Days and Nights in Wuhan

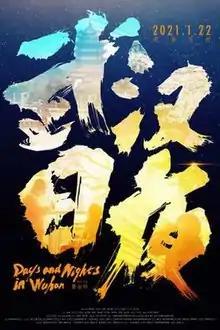

Days and Nights in Wuhan is a 2021 state-backed documentary film detailing the COVID-19 pandemic in Wuhan, Hubei, China. The film was directed by Cao Jinling, and co-produced by the Chinese Communist Party and the Hubei Propaganda Department. "Days and Nights in Wuhan" was released in China on January 22, 2021. It is unknown if there are plans to release the film outside of China.